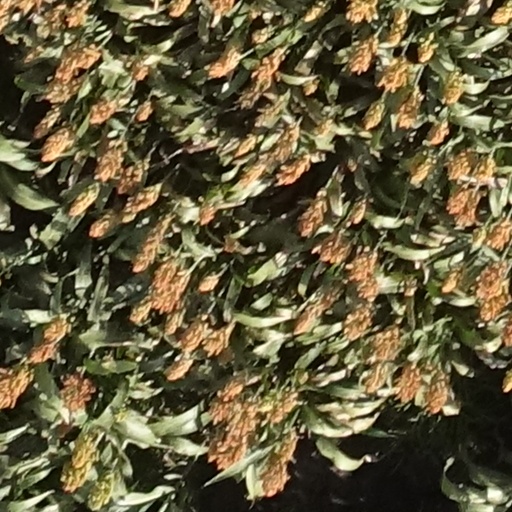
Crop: sorghum